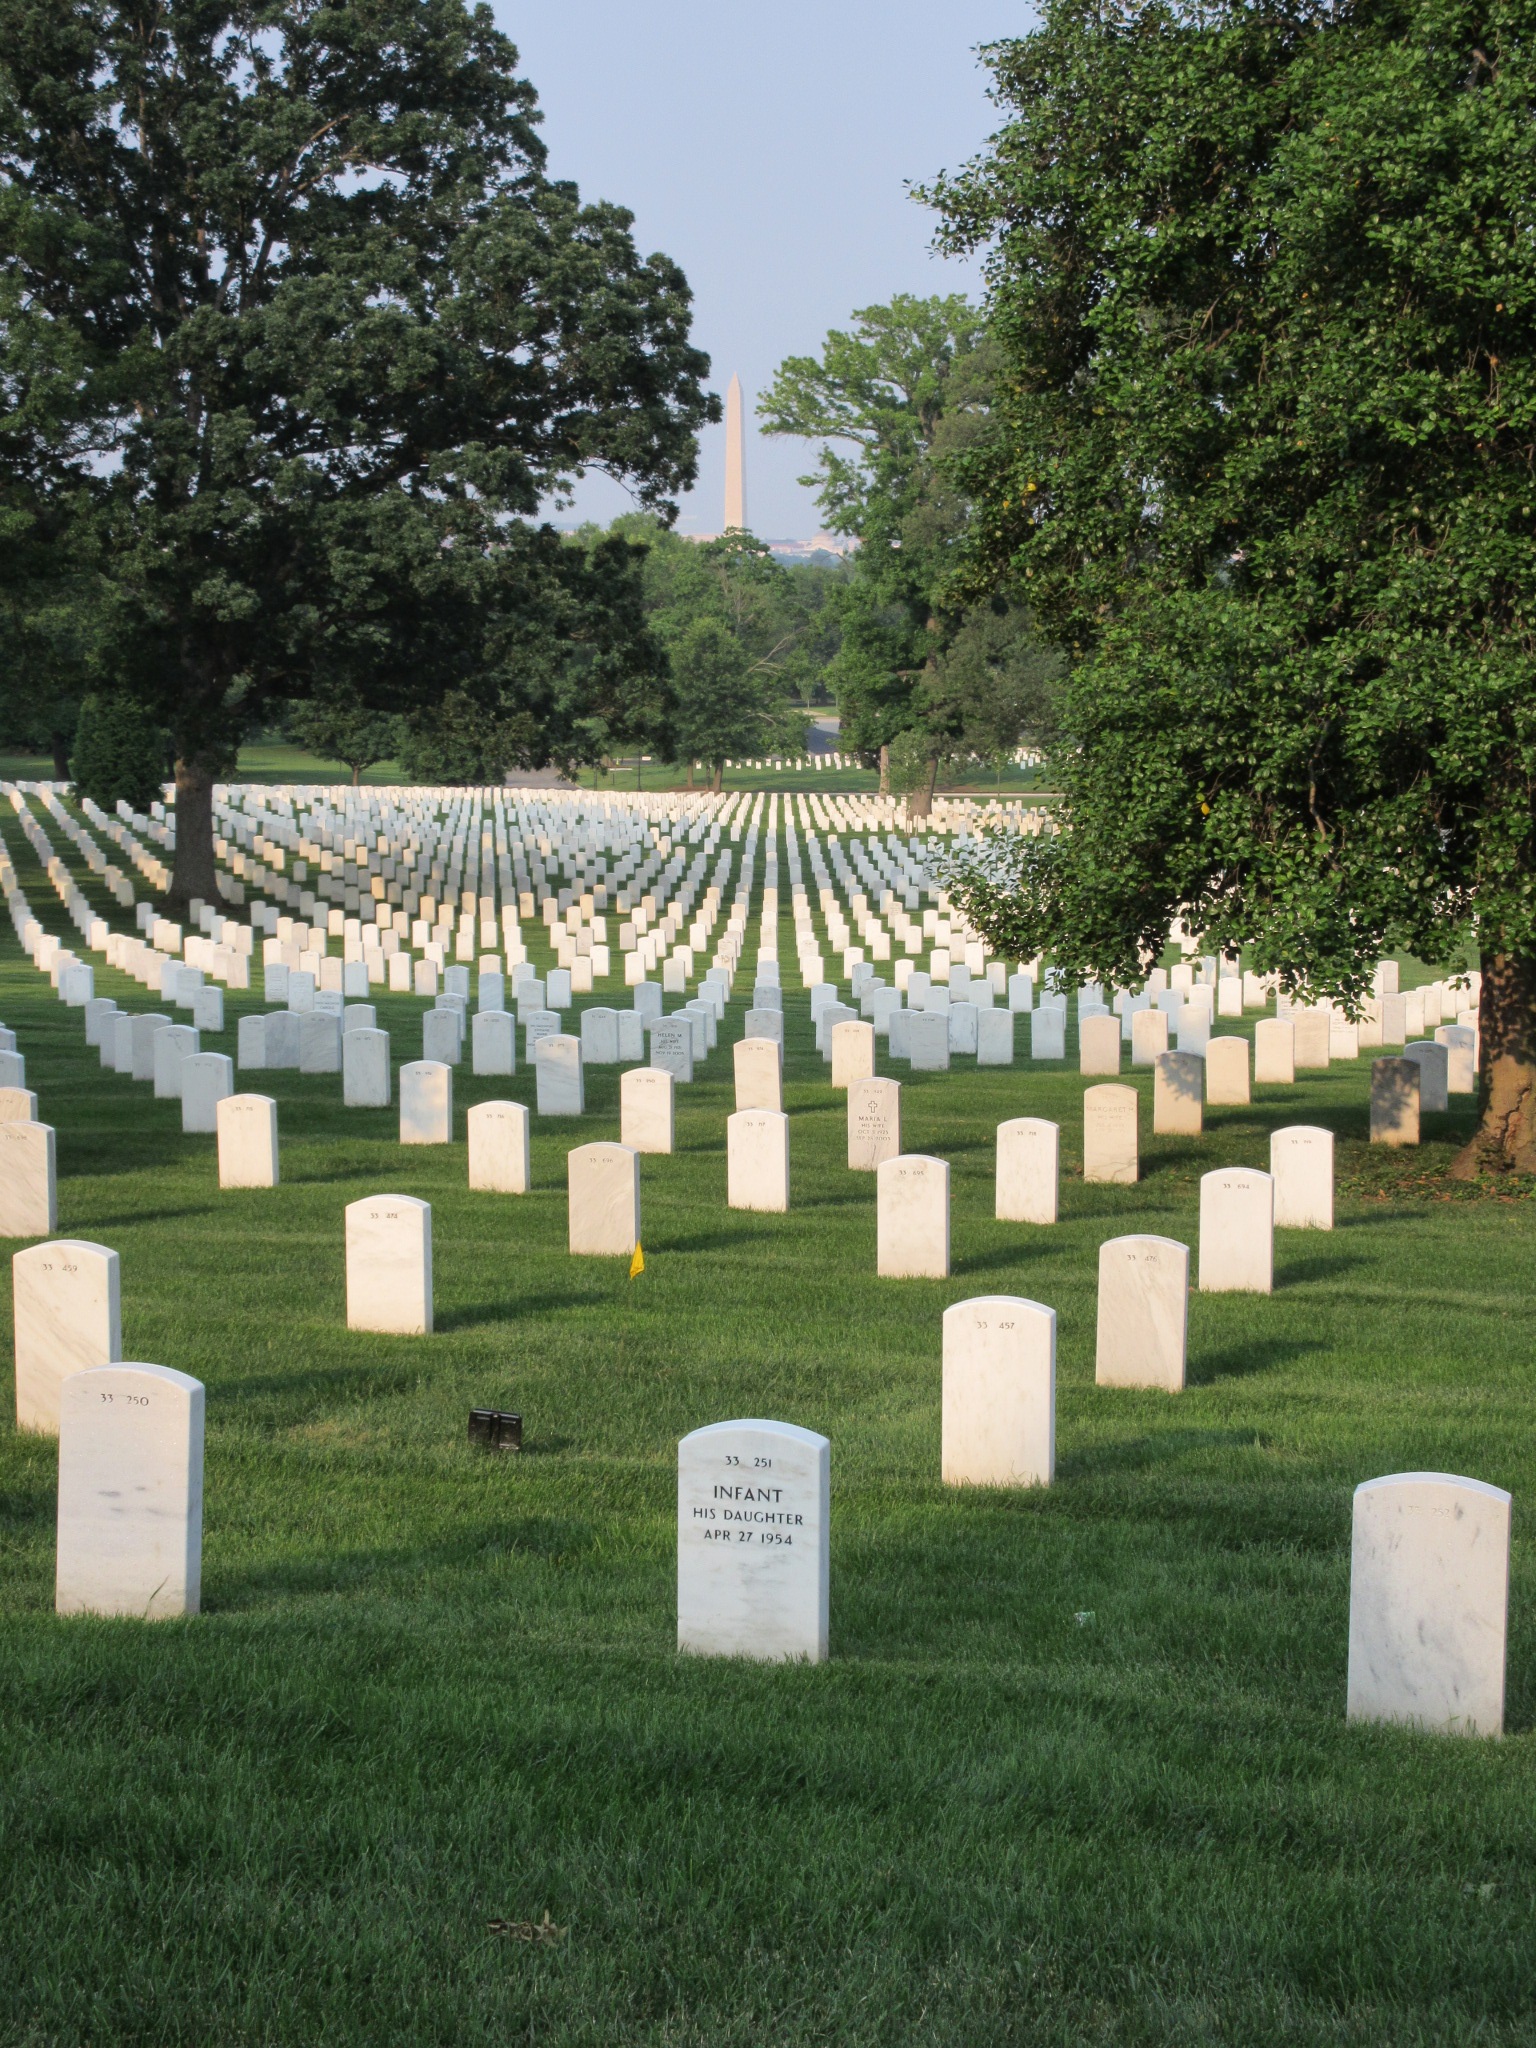
monument, military, soldier, army, landmark, cemetery, washington, dc, grave, national, memorial, headstone, honor, united, us, tomb, states, funeral, arlington, geographical feature